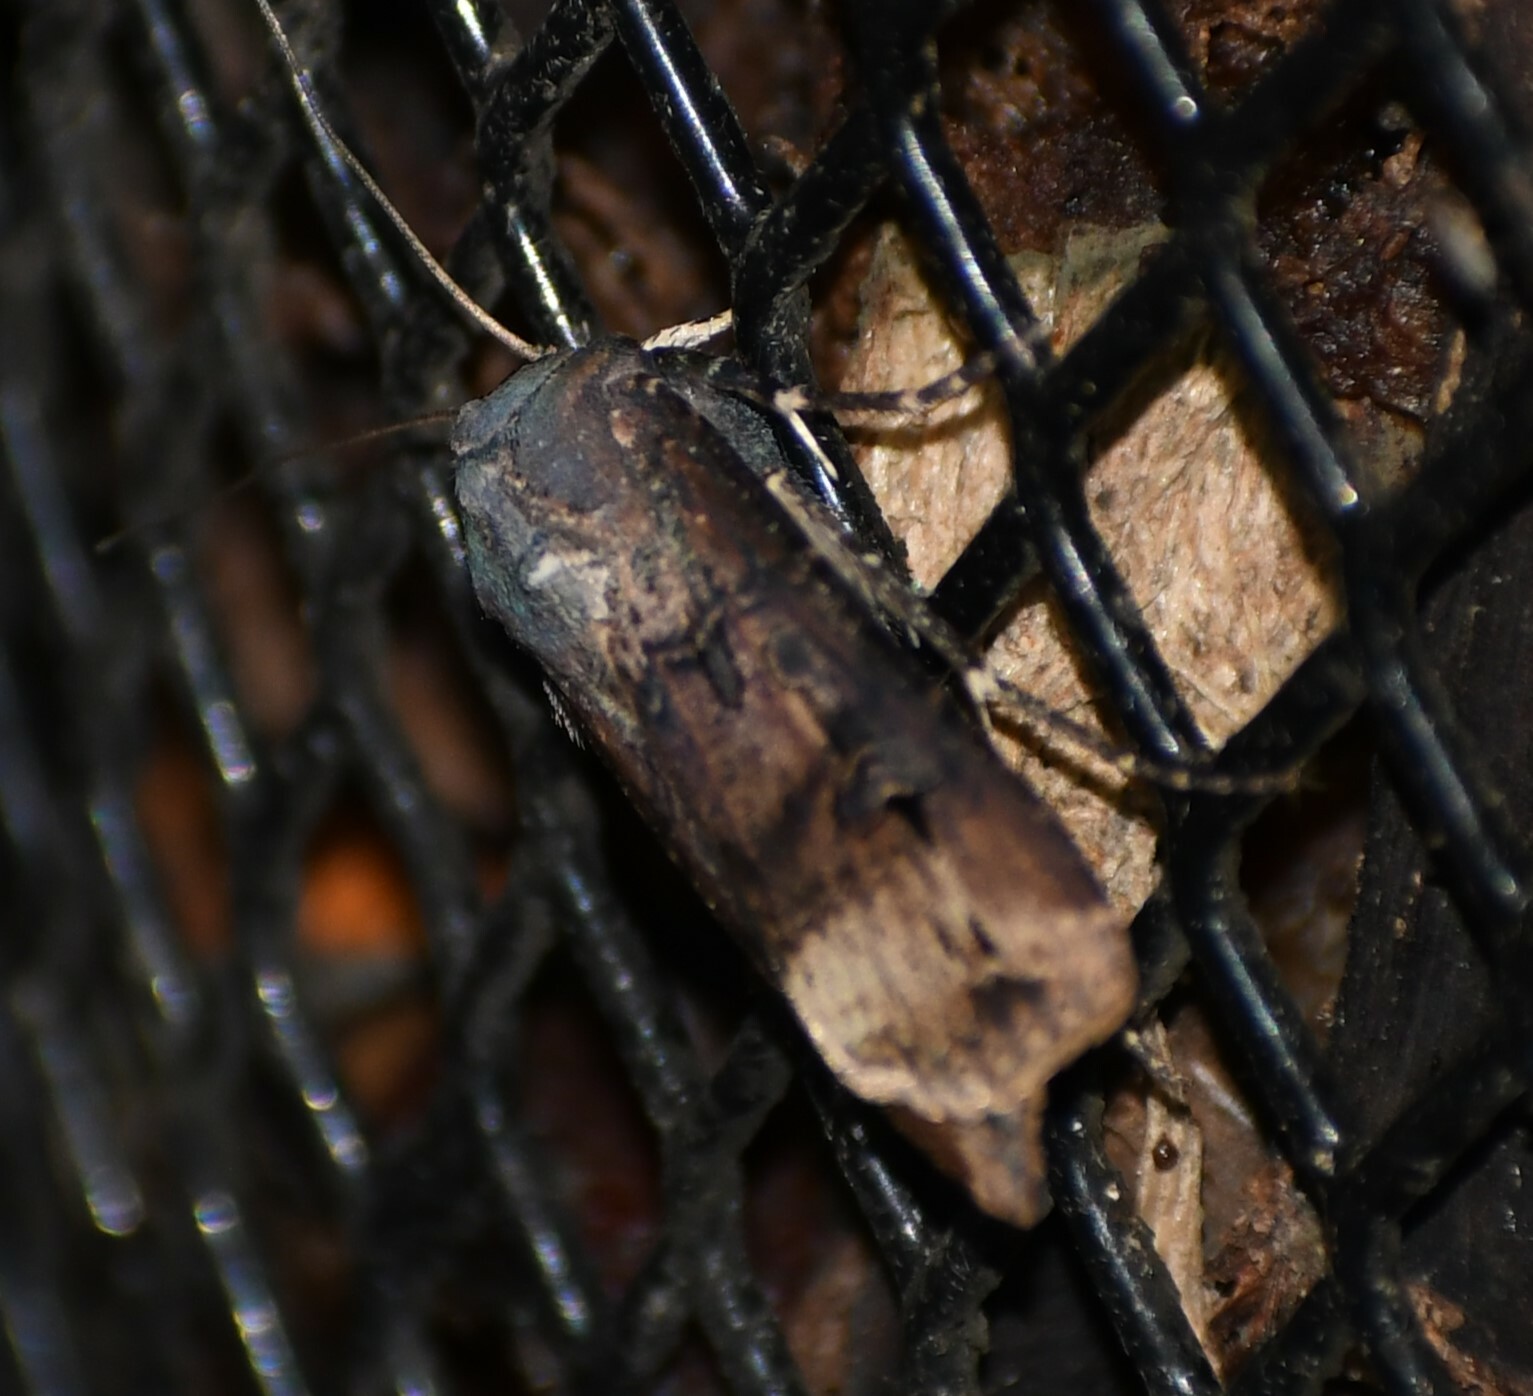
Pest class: cutworms